Xenophobia

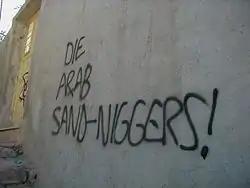
Graffiti reading "Die Arab Sand-Niggers!" reportedly sprayed by settlers on a house in Hebron

According to the 2004 U.S. State Department Country Reports on Human Rights Practices for Israel and the Occupied Territories, the Israeli government had done "little to reduce institutional, legal, and societal discrimination against the country's Arab citizens." The 2005 US Department of State report on Israel wrote: "[T]he government generally respected the human rights of its citizens; however, there were problems in some areas, including... institutional, legal, and societal discrimination against the country's Arab citizens."